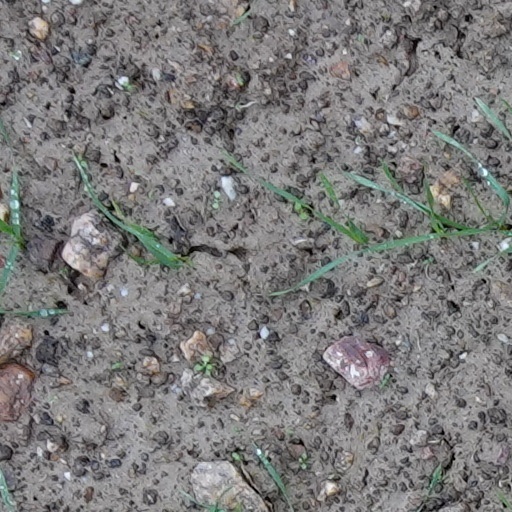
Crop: wheat